Franciscan friary, Humac

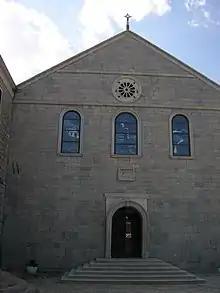
Church of Saint Anthony built in 1869

Franciscans already had the friary of the Holy Madonna in the nearby town of Ljubuški built in the 15th century, which was destroyed by the Ottomans in the search for Bishop Daniel Vocatius in 1563. After the destruction of the friary, the Franciscans of Ljubuški joined their fellow Franciscans in Zaostrog from where they pastored the area of Ljubuški. After the end of the Morean War, the pastoral care of Ljubuški was taken by the Franciscans in Kreševo in 1700.